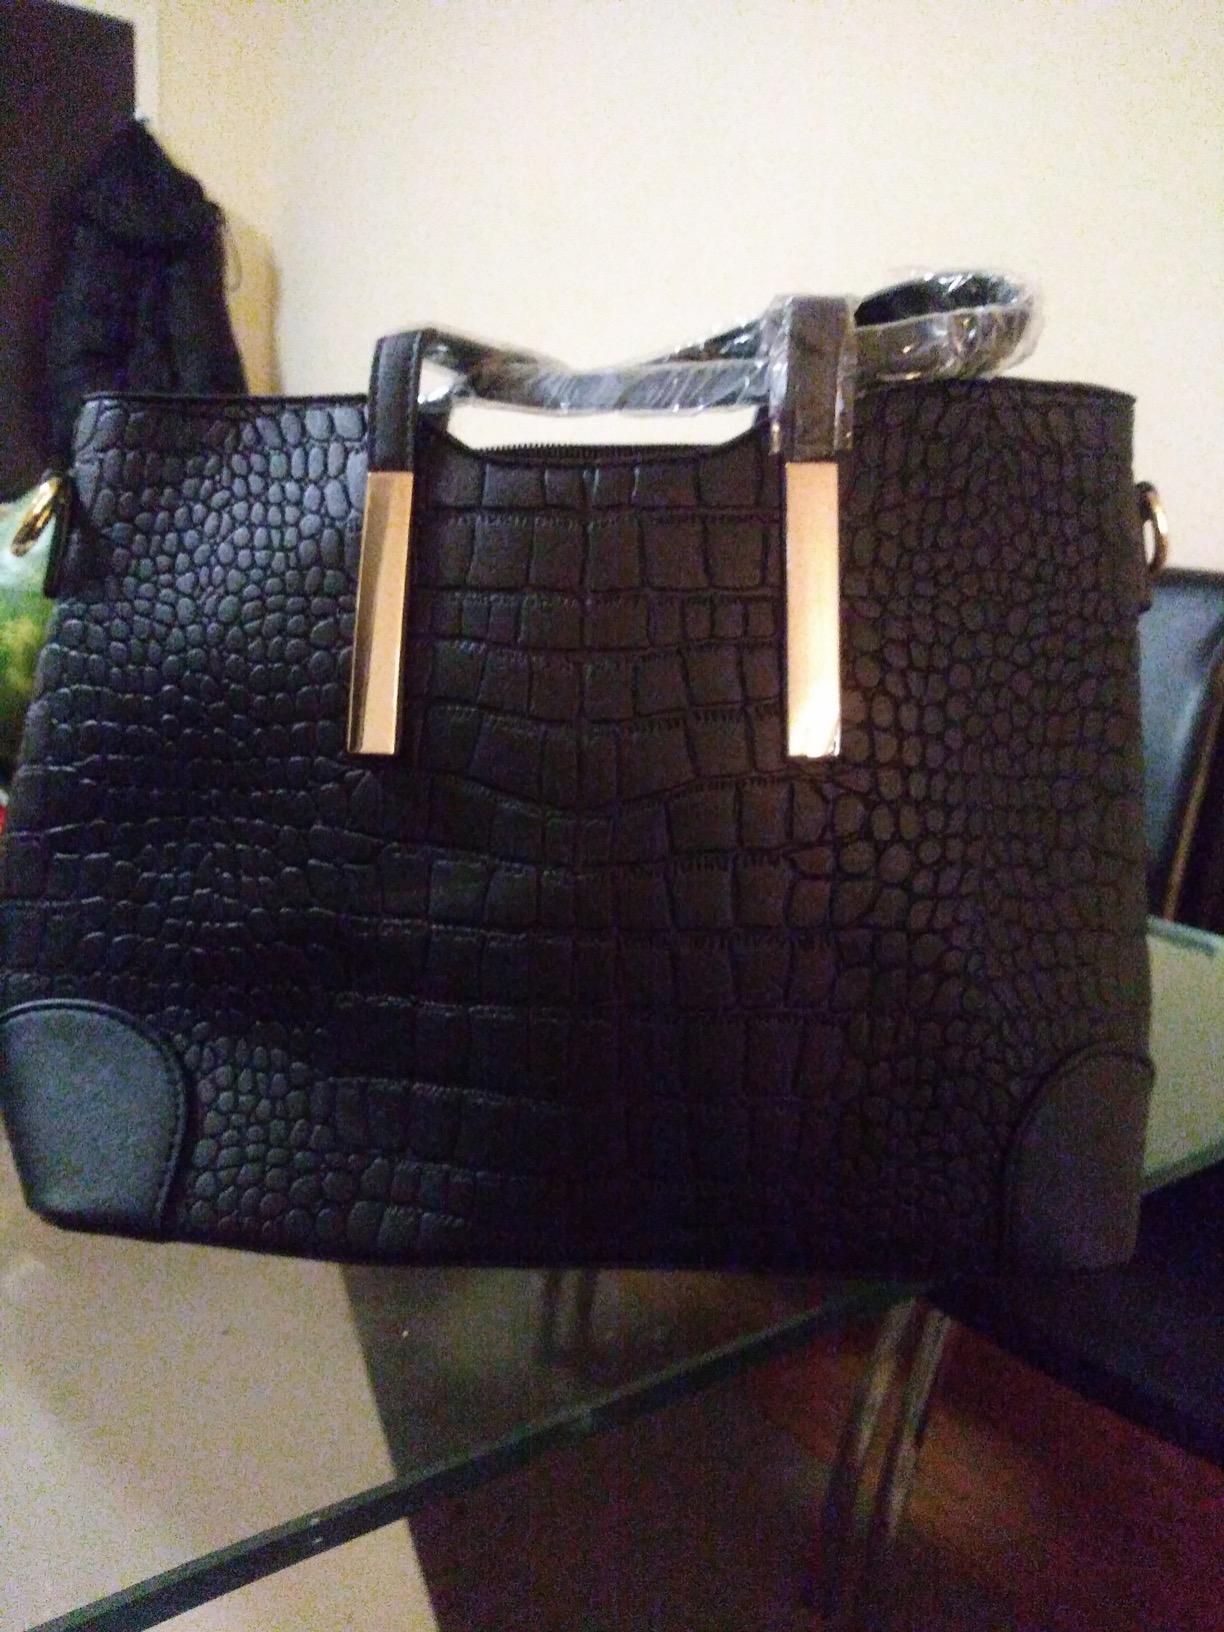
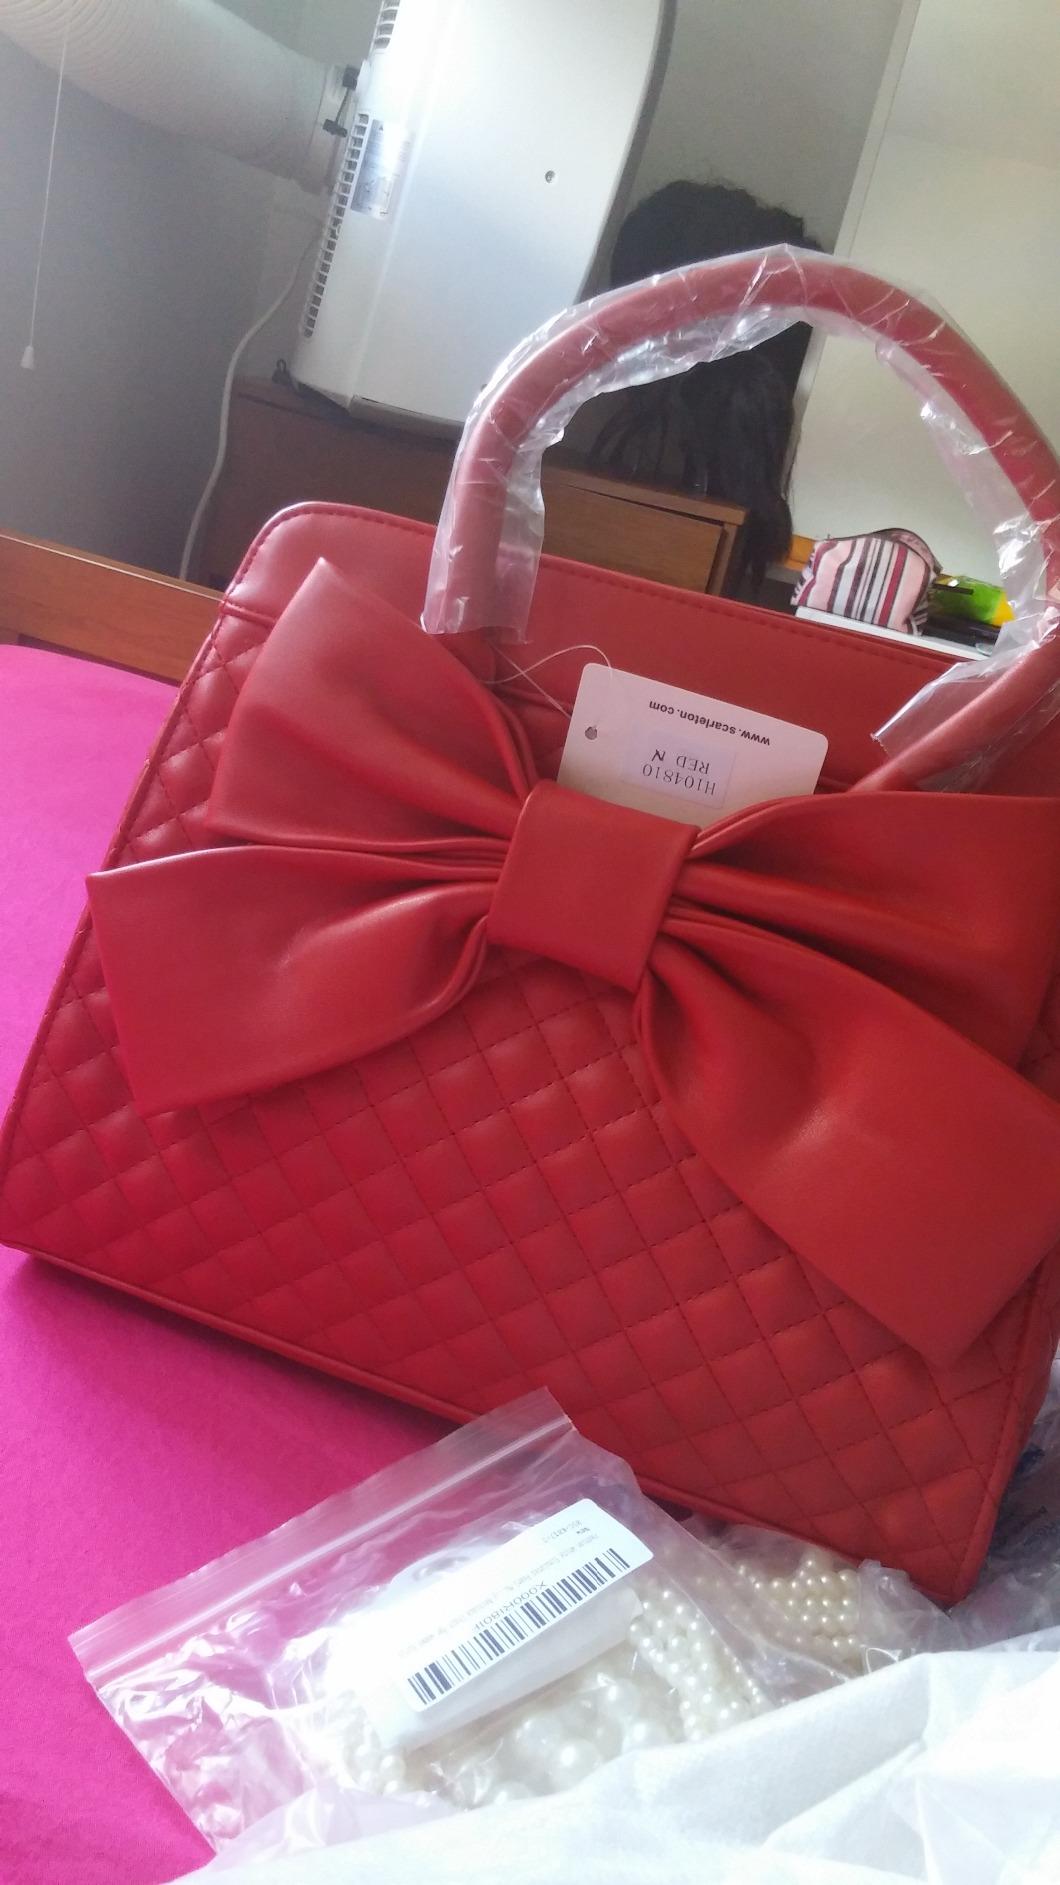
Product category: accessories_handbag
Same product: no